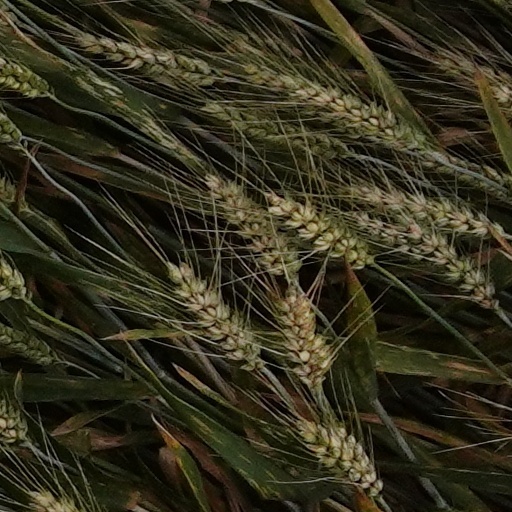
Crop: wheat